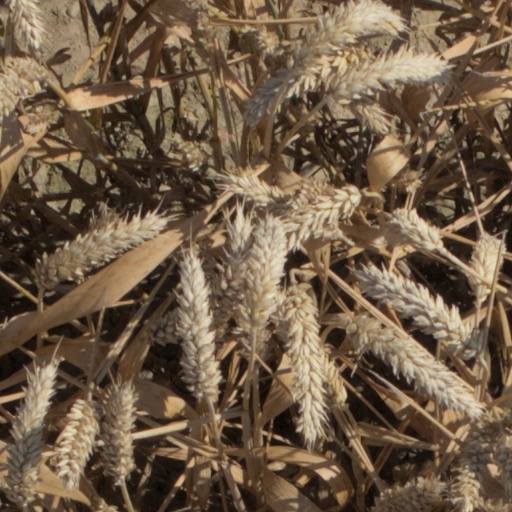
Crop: wheat